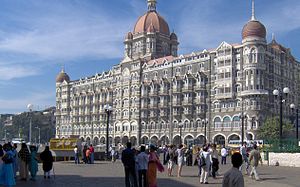
Taj Mahal Palace & Tower
Det oprindelige Taj Mahal Palace
The Taj Mahal Palace & Tower er et 5-stjernet luksushotel i Taj Hotelkæden, som ligger i den sydlige del af Mumbai, Indien nær den pompøse triumfbue Gateway of India. Hotellet, hvis oprindelige del er grundlagt i 1903, er opført i en arkitektonisk blanding af orientalske, mauriske og italienske stilarter, der har været med til at gøre Taj Mahal Palace & Tower i Mumbai til Taj-kædens flagskib.